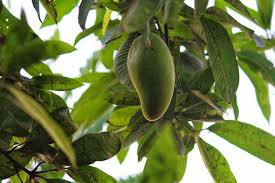
Label: Mango